Abbey of Santa María de Alaón

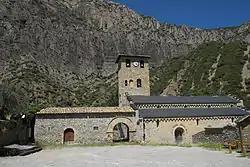

The Royal Abbey of Santa María de Alaón is a former Benedictine abbey, earlier a Cluniac priory, in Sopeira in the Pyrenean county of Ribagorza, Aragon, Spain, established in the late 11th or early 12th century over a 6th or 7th century foundation. The monastery is notable for its Lombard Romanesque architectural style.